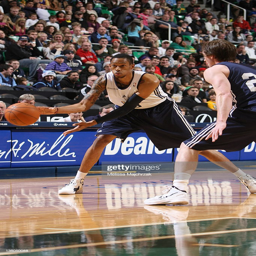
basketball player # runs a play during an open scrimmage .